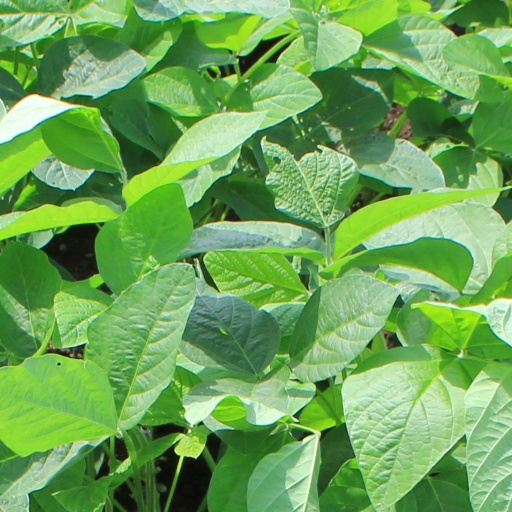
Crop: soybean